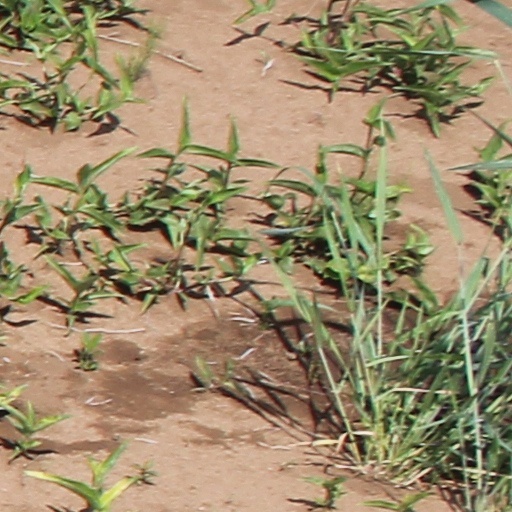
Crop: wheat